Splooting

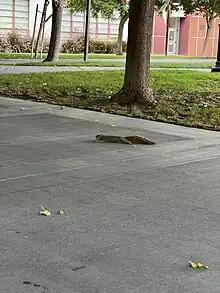
A squirrel splooting on the pavement

Splooting is lying in a spread-legged, prone posture. It is typically performed by four-legged mammals such as dogs and squirrels when they wish to relax or cool down. It may also be known as frogging or pancaking.